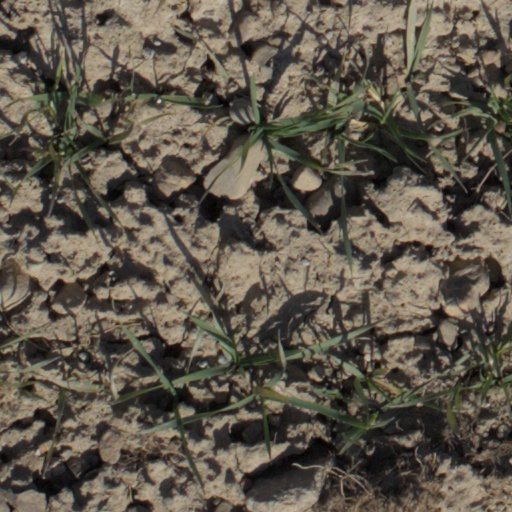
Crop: wheat